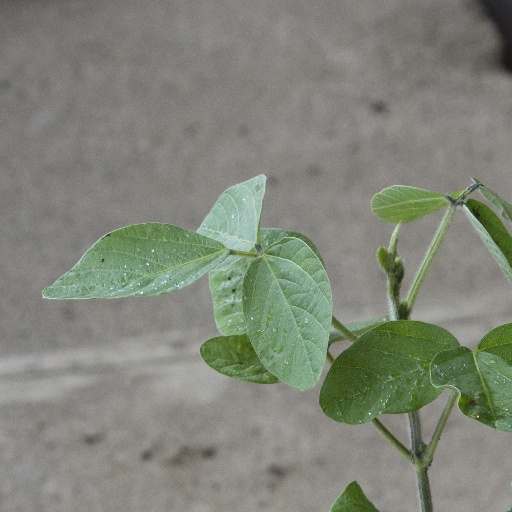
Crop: soybean